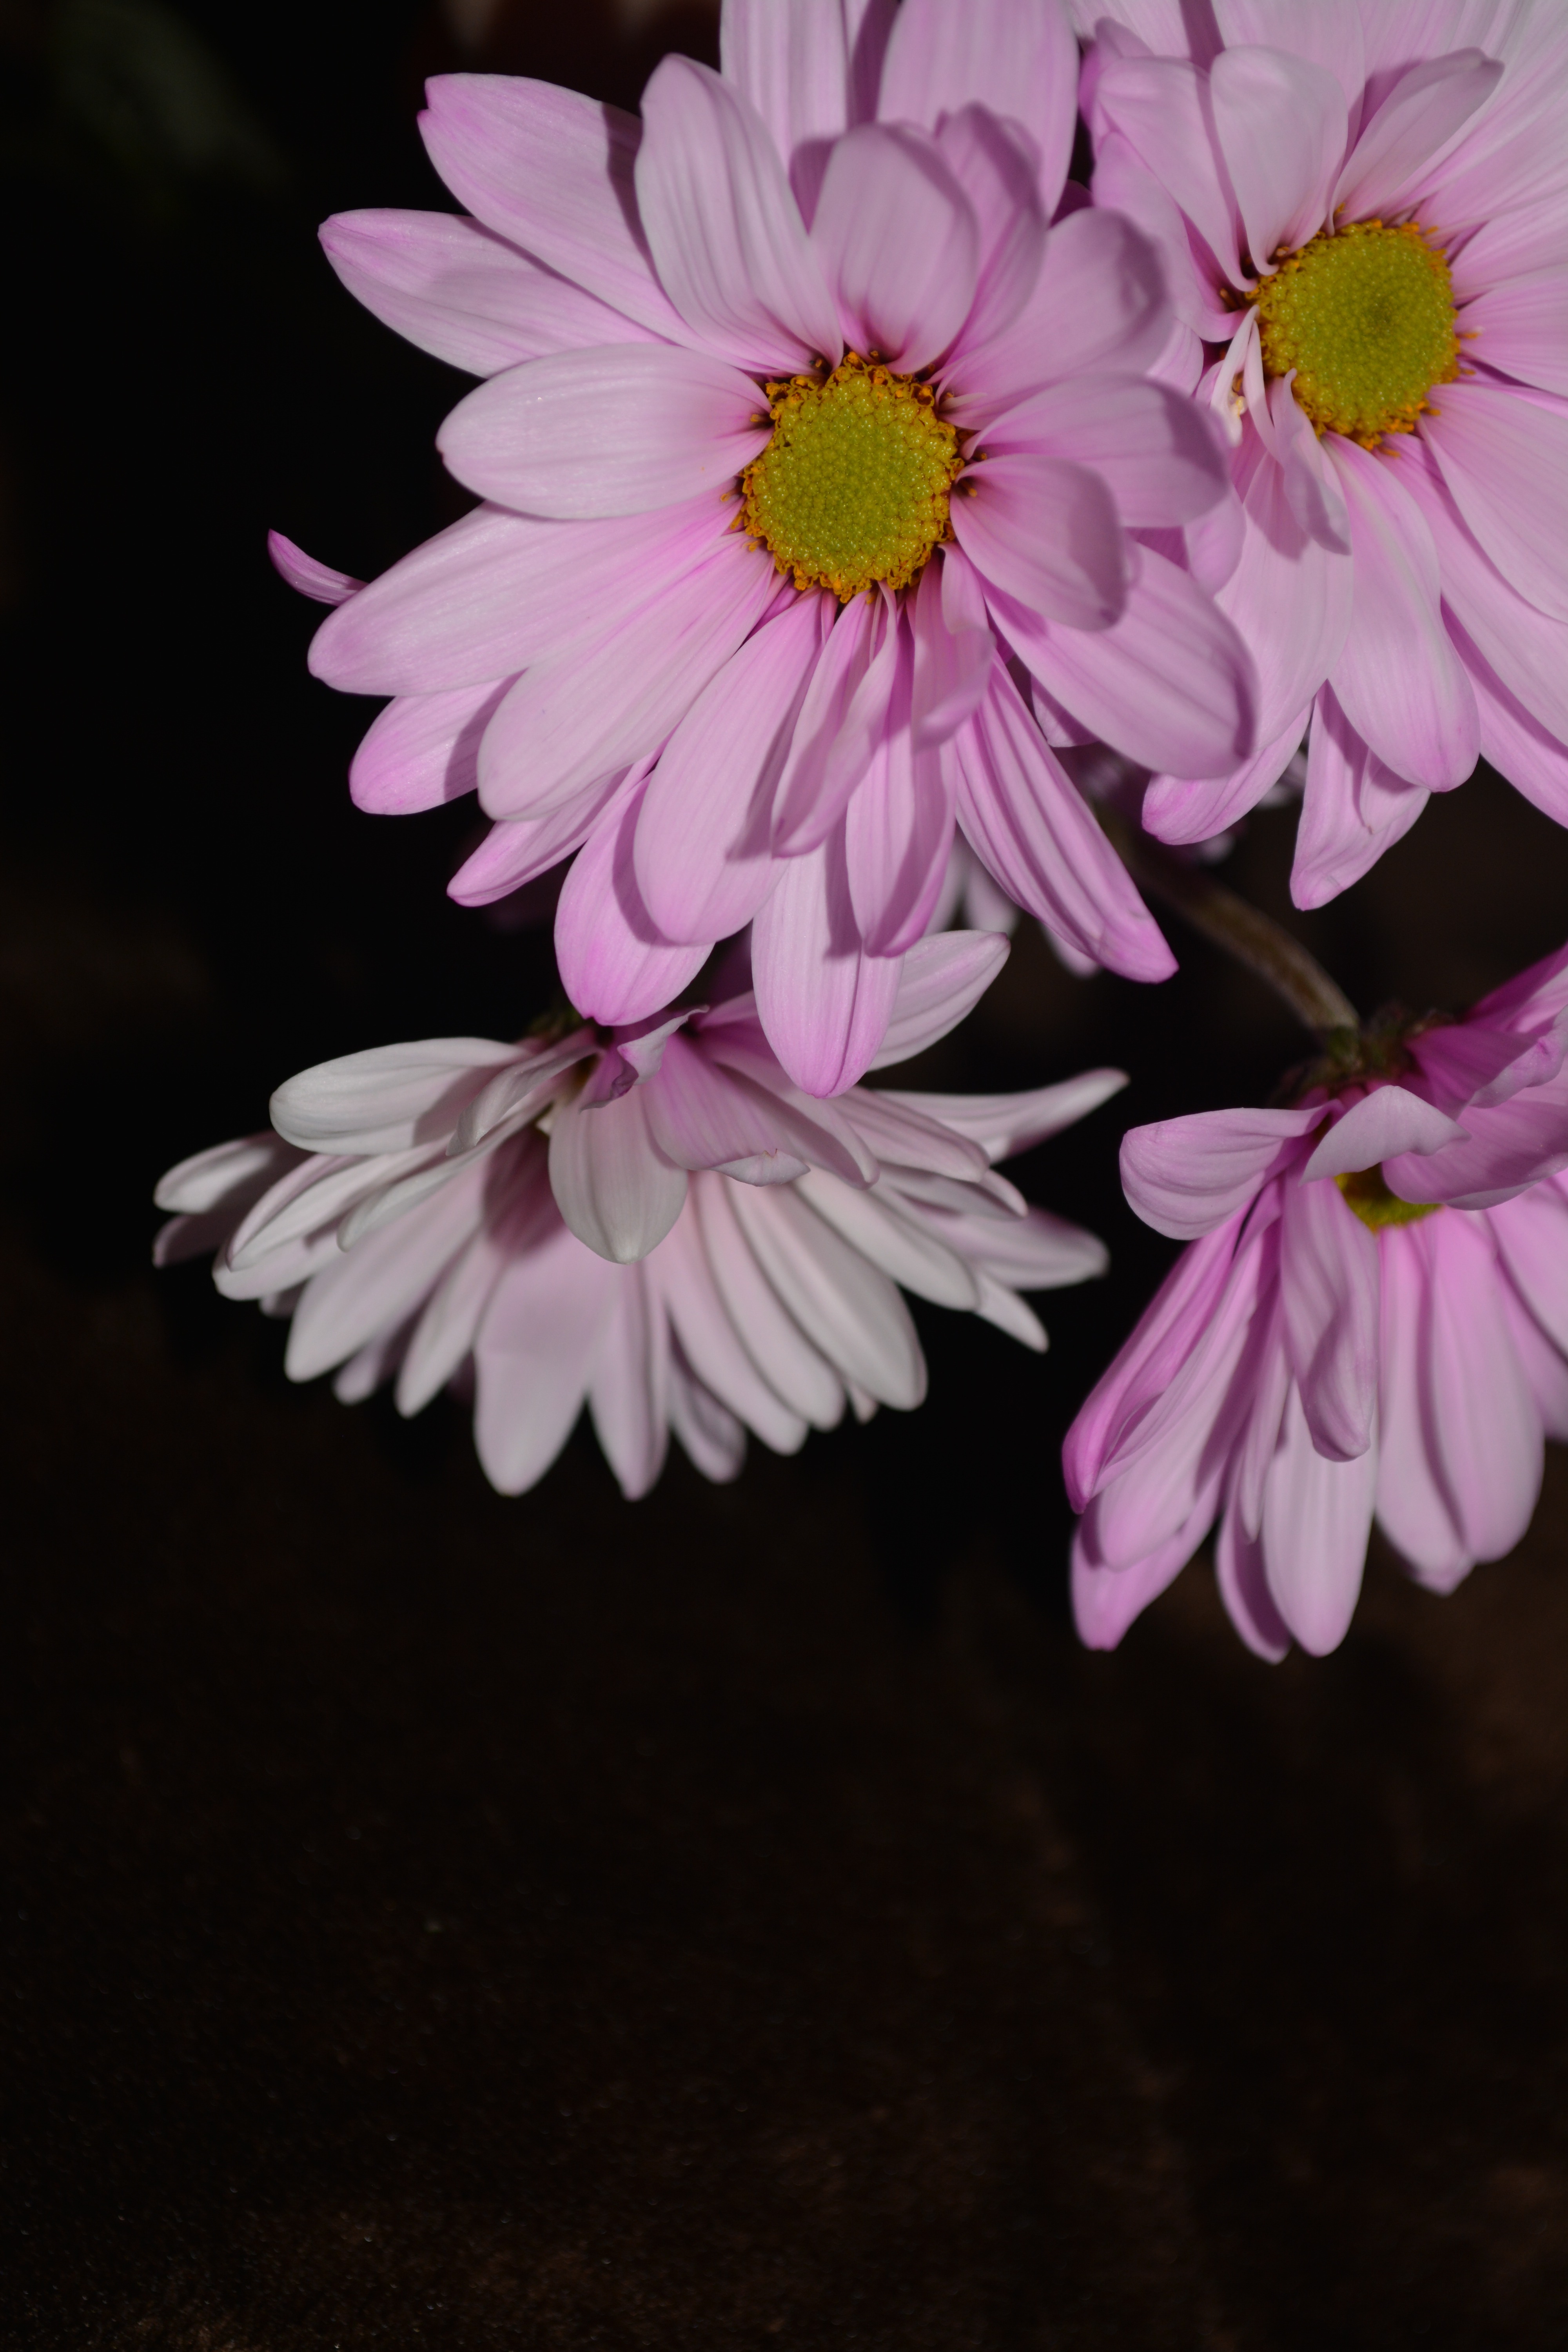
blossom, plant, flower, petal, floral, daisy, colorful, pink, flora, petals, beautiful, detail, gerbera, floristry, macro photography, flowering plant, daisy family, land plant, chrysanths